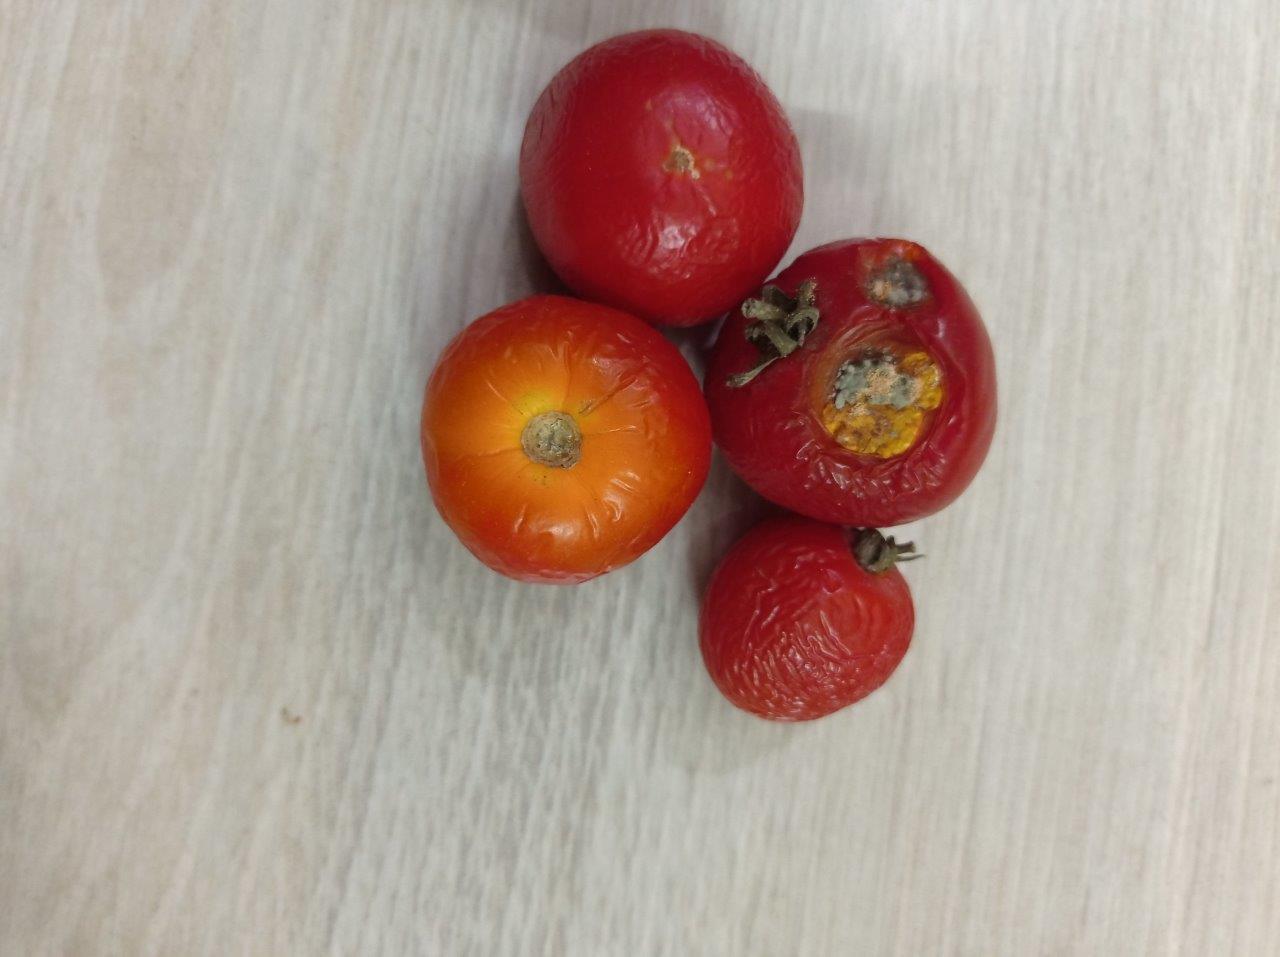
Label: Rotten